Virgin Australia

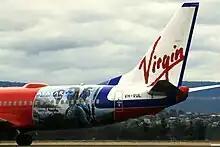
View of aircraft aft fuselage showing advertisements against a red background. The tail contains the underlined word "Virgin".

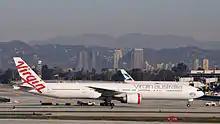
A former Boeing 777-300ER at Los Angeles International Airport

In February 2007, Virgin Blue signed a two-year sponsorship deal with NRL team the South Sydney Rabbitohs. The Rabbitohs were the first rugby league team Virgin Australia sponsored. One of the airline's Boeing 737-800s had slight changes to its livery to commemorate this sponsorship; the Australian flag held by the "Virgin Girl" was replaced by the Rabbitohs' flag. Virgin Australia is also the official sponsor of the National Basketball League (NBL), and the title sponsor of NBL team the Brisbane Bullets.